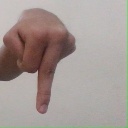
अक्षर: प